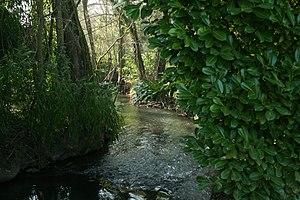
Une vue sur le Lunain, depuis le village de Launoy.
Treuzy-Levelay est une commune française située dans le département de Seine-et-Marne en région Île-de-France. Elle fait partie de la communauté de communes Moret Seine et Loing.